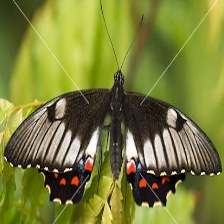
Species: ORCHARD SWALLOW